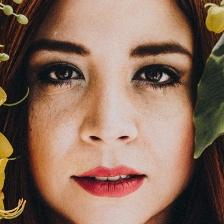
Label: faces